Jens Carsten Jantzen

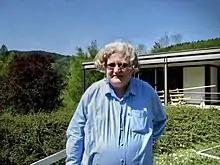
Jantzen at Oberwolfach, 2007

Jens Carsten Jantzen (born 1948) is a German mathematician and professor emeritus at Aarhus University working on representation theory and algebraic groups. He introduced the Jantzen filtration and translation functors.